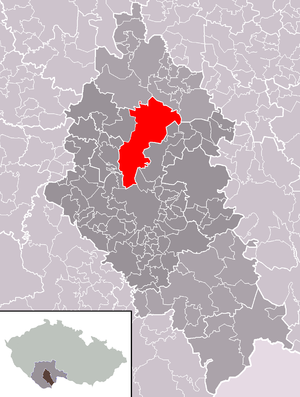
Hluboká nad Vltavou est une ville du district de České Budějovice, dans la région de Bohême-du-Sud, en Tchéquie. Sa population s'élevait à 5 419 habitants en 2020.